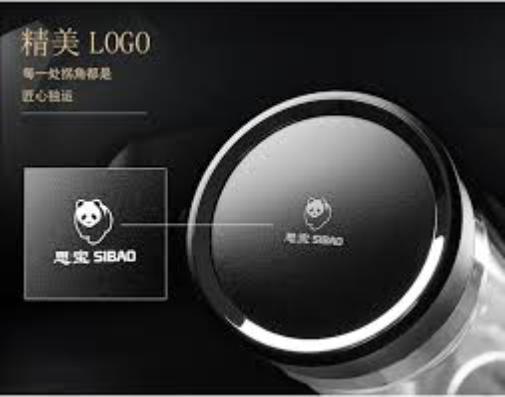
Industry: Necessities